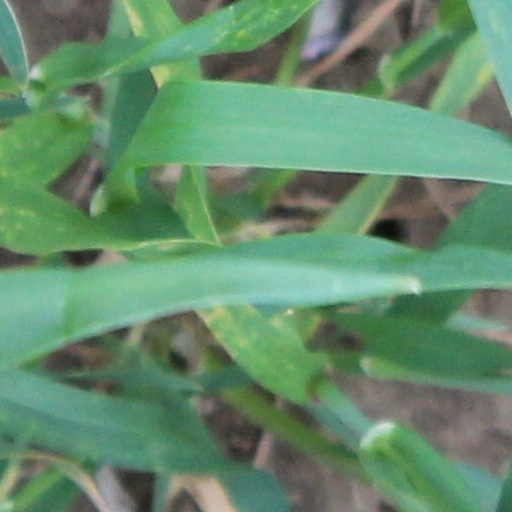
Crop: wheat